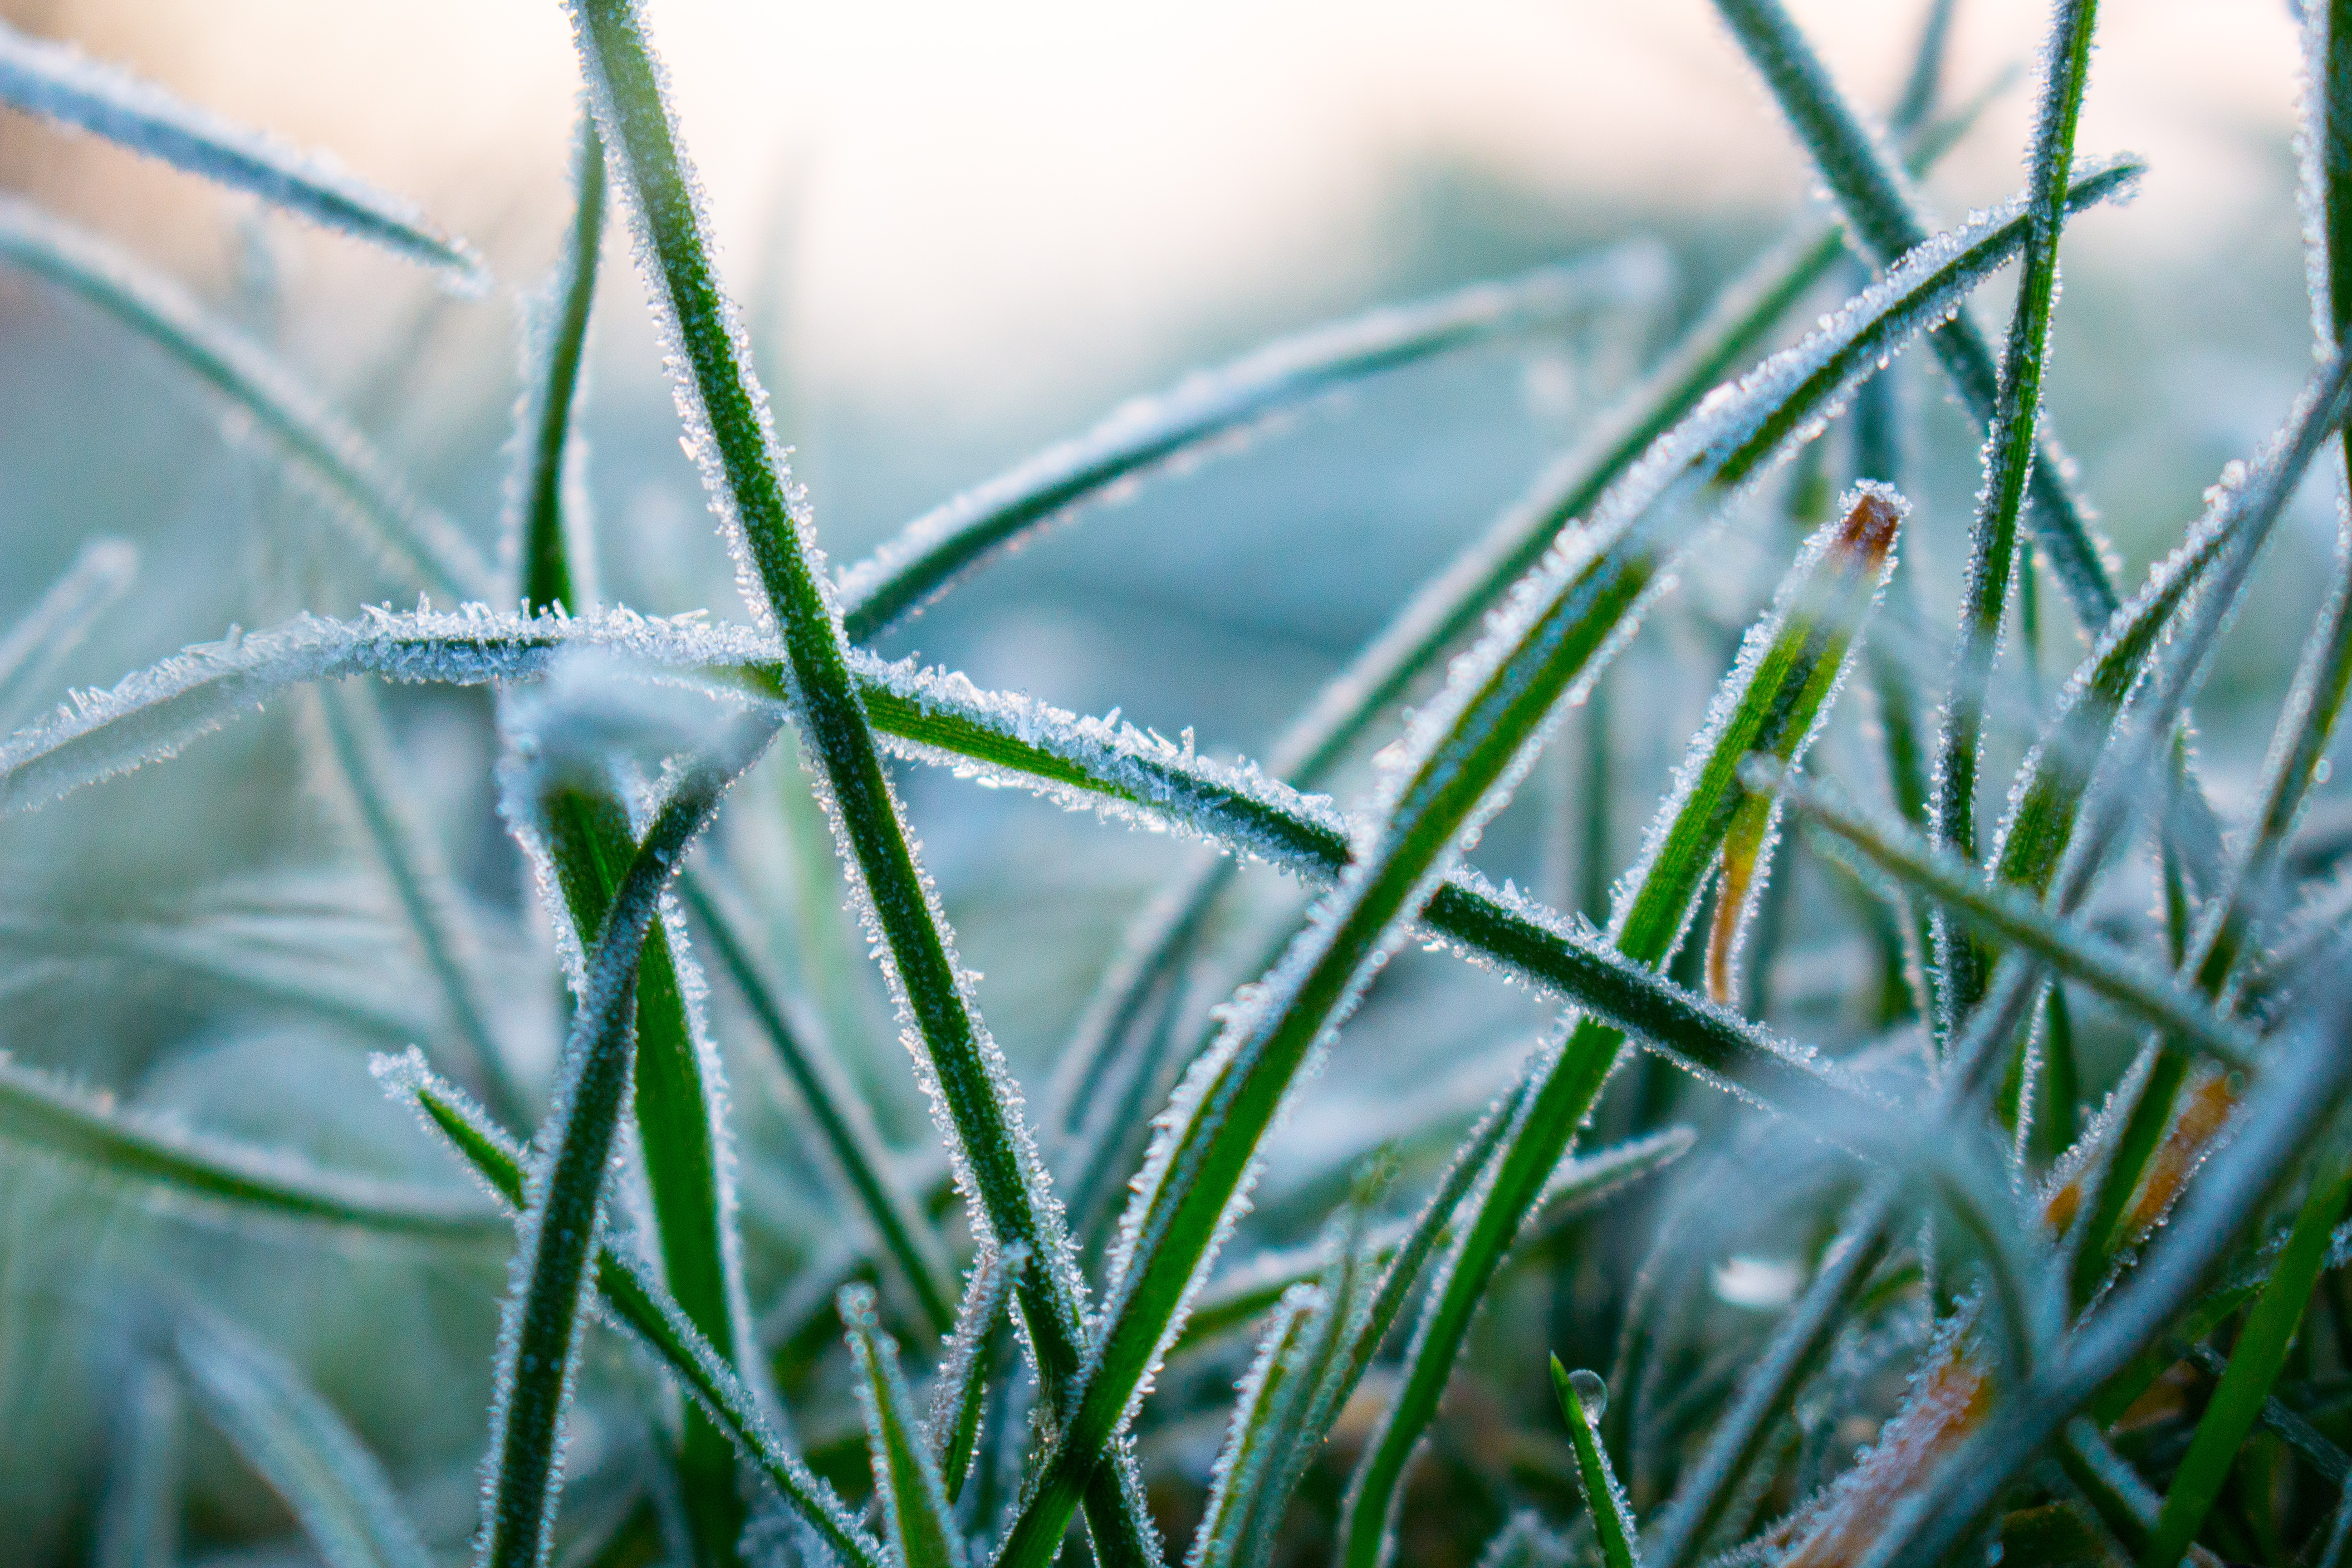
nature, grass, branch, cold, winter, dew, plant, lawn, meadow, leaf, flower, frost, ice, green, botany, frozen, flora, wildflower, close up, blade of grass, iced, crystal, hoarfrost, moisture, macro photography, eiskristalle, halm, grass family, plant stem, thorns spines and prickles